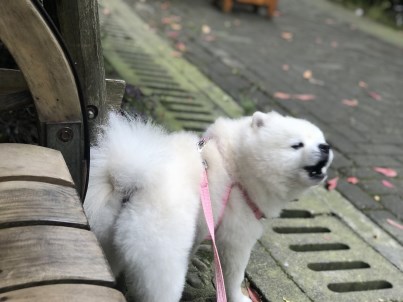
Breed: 1936-n000005-Pomeranian